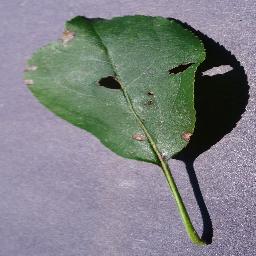
Label: Apple___Black_rot